Ontario Highway 416

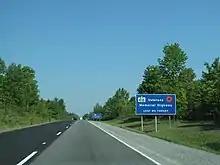
Highway 416 is commemorated as the Veterans Memorial Highway. Signs placed along the length of the highway in English and French (in background) indicate this along with the phrase "Lest we forget".

In 1966, the Department of Highways (DHO), predecessor to today's MTO, published the Eastern Ontario Highway Planning Study, identifying the need for a controlled-access highway between Ottawa and Highway 401.